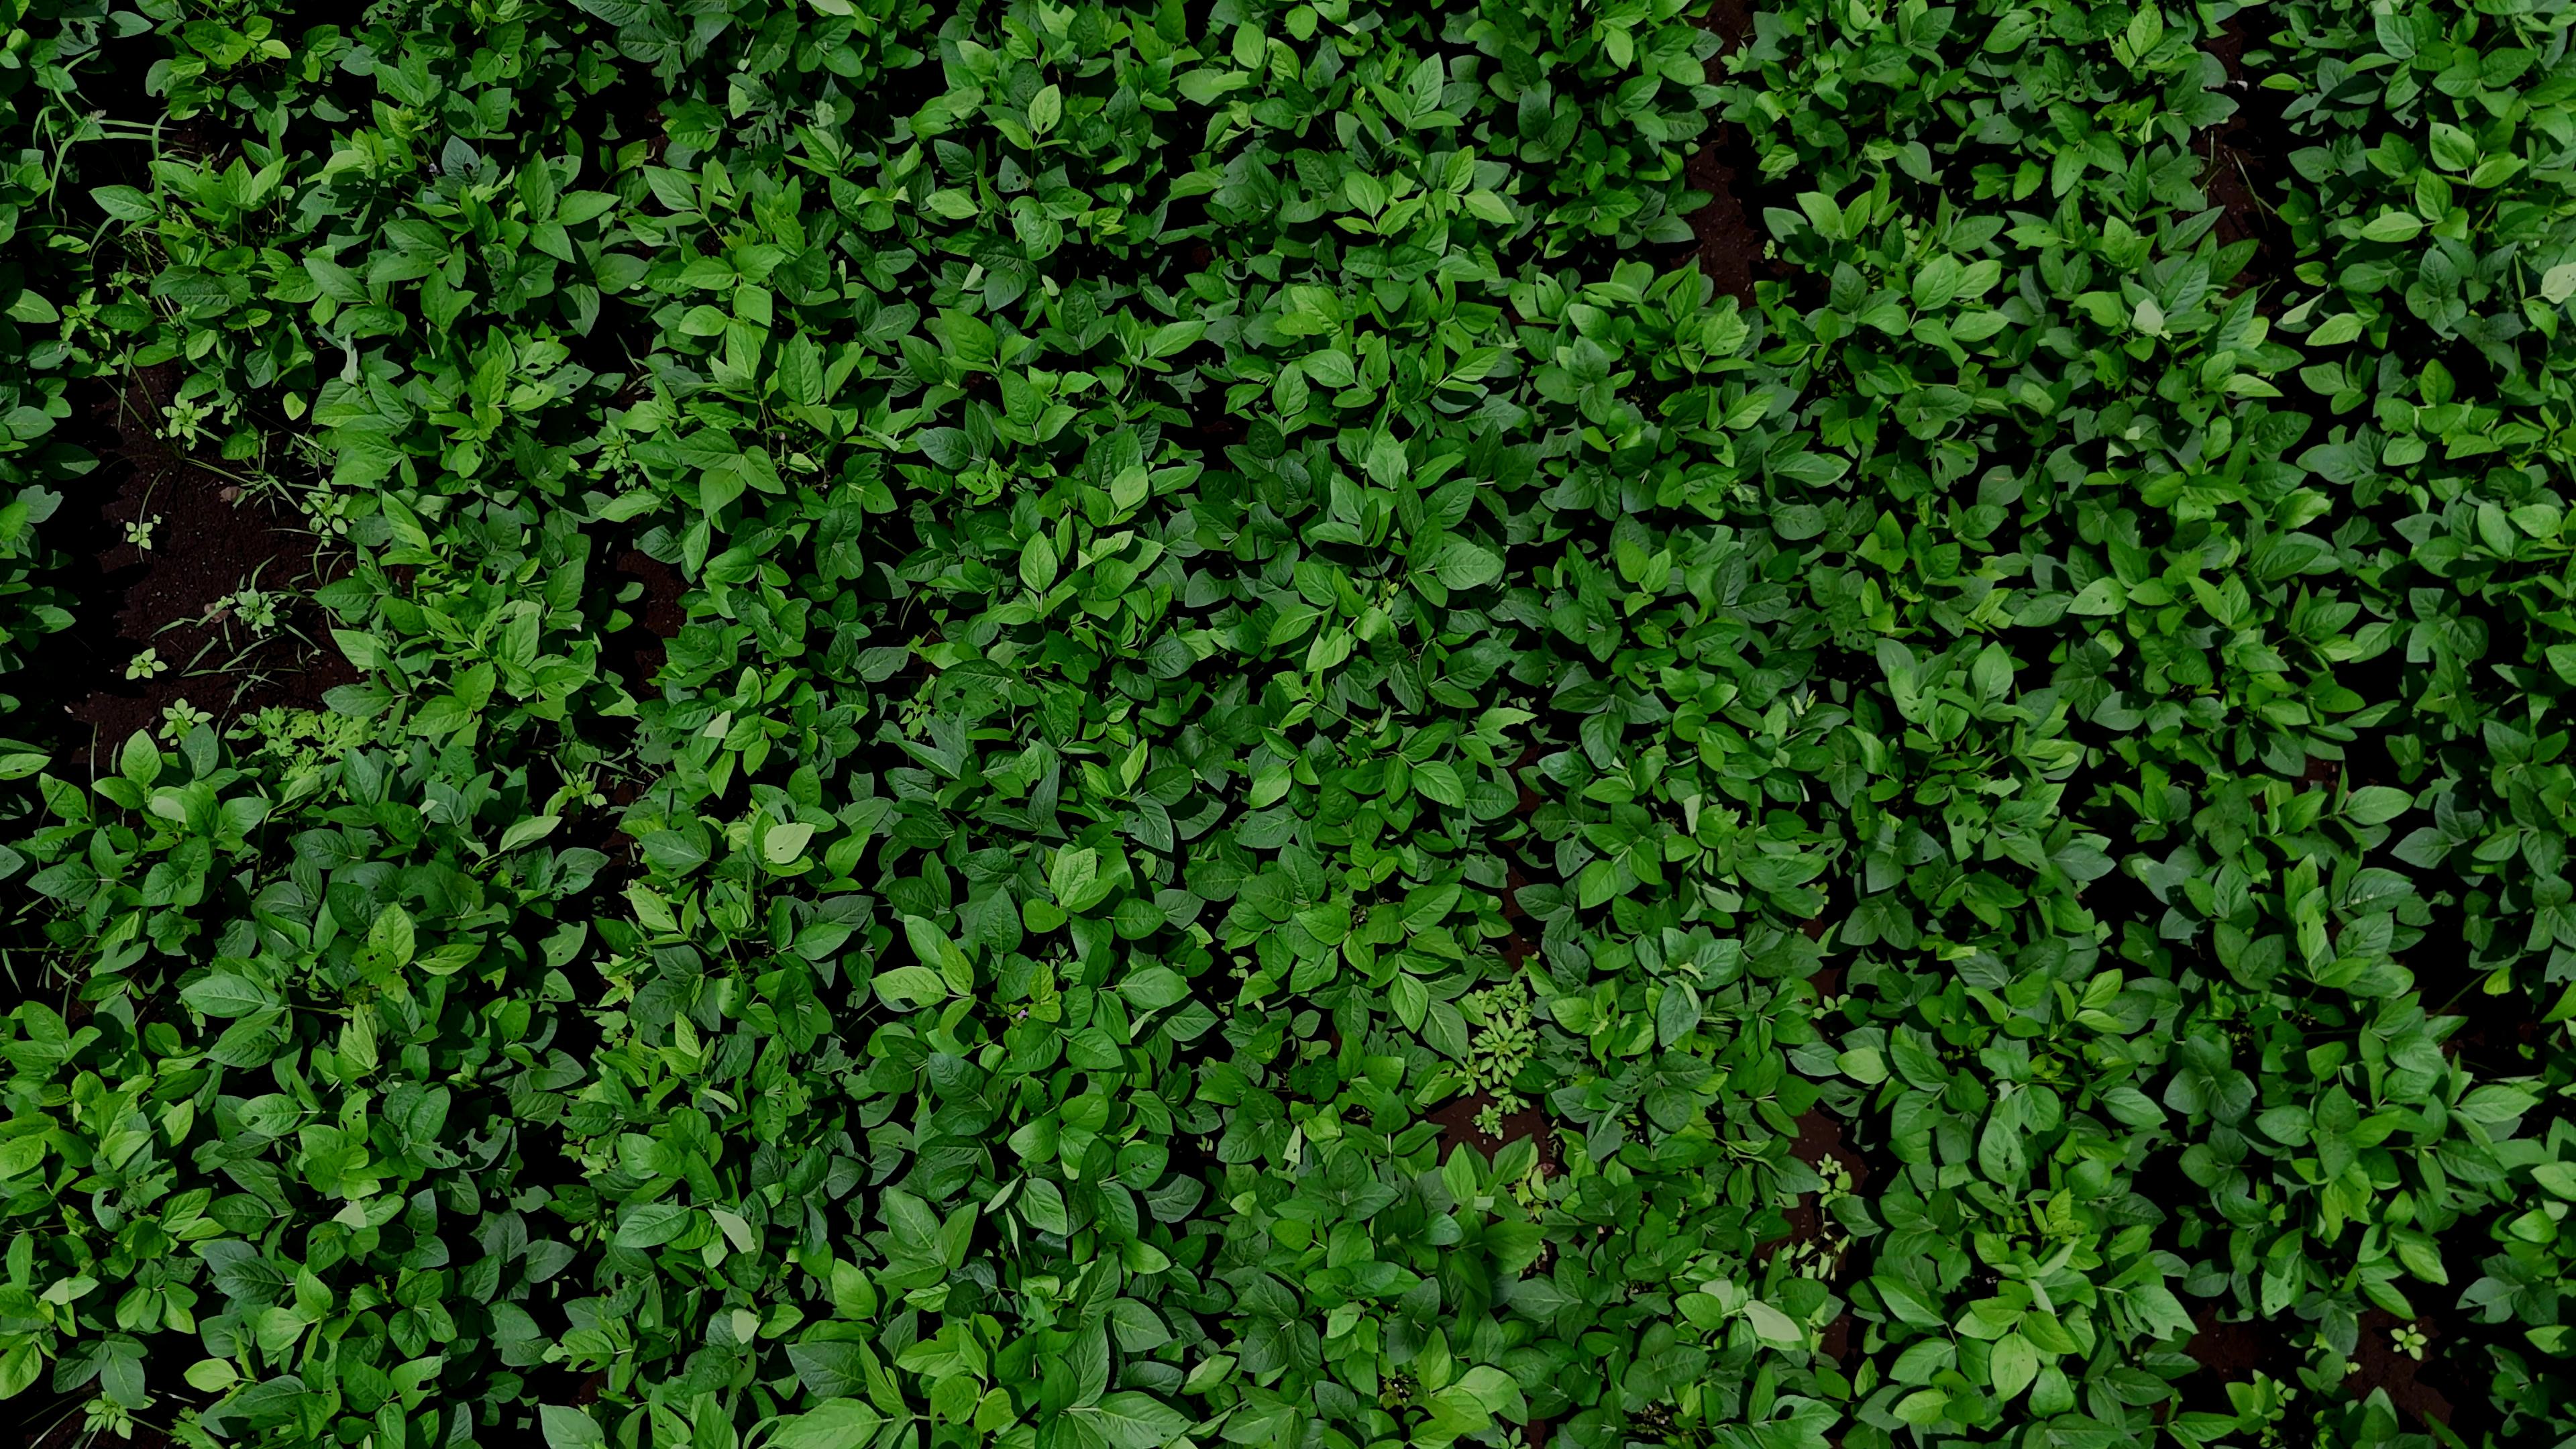
Label: Healthy